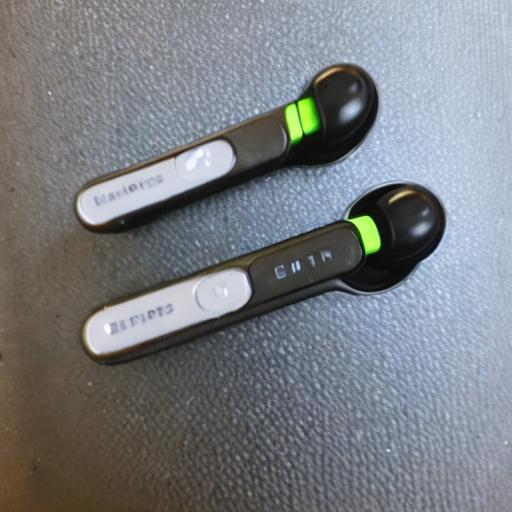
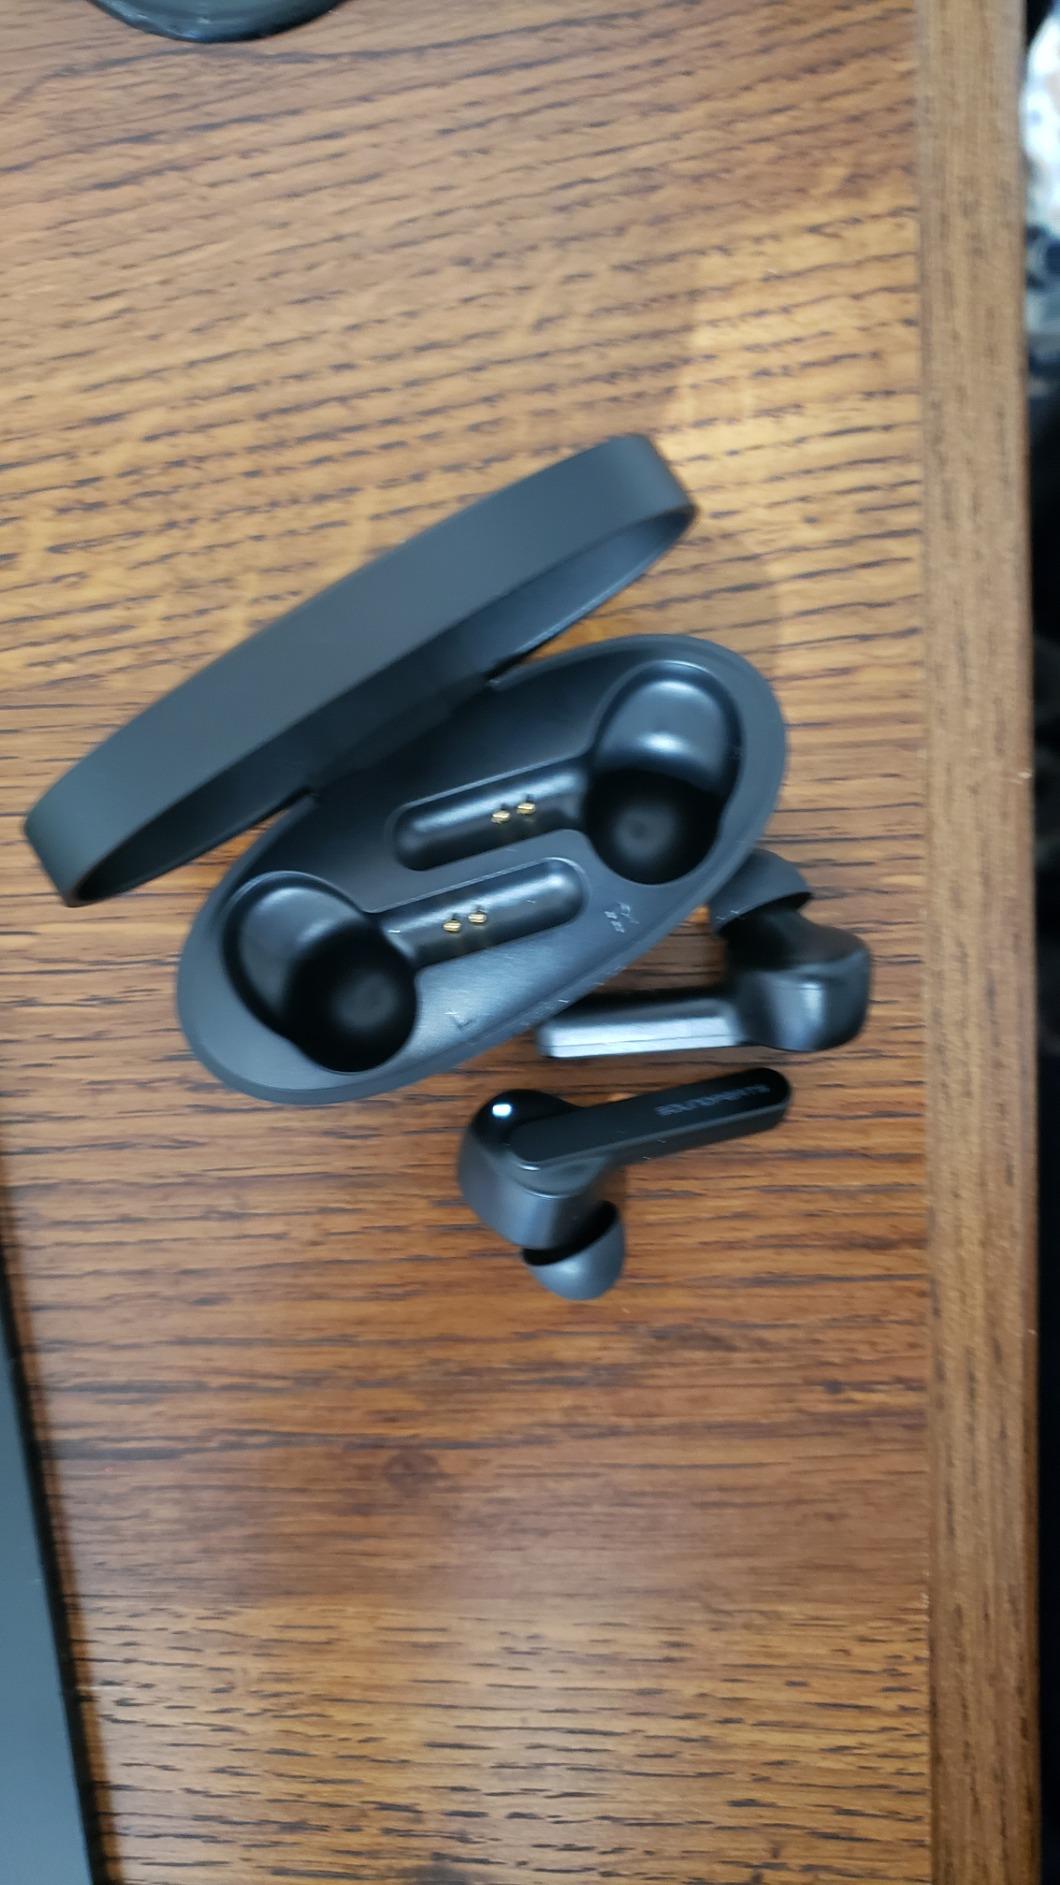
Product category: earbuds
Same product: no